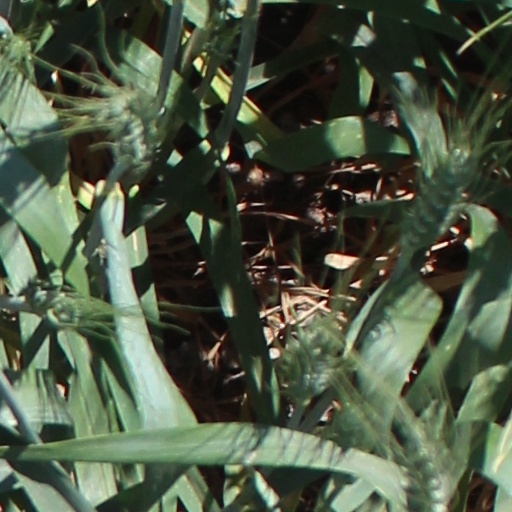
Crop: wheat